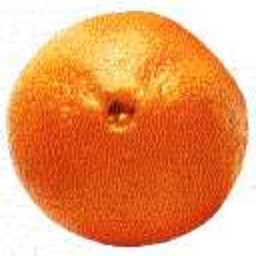
Label: peels